Small hydro

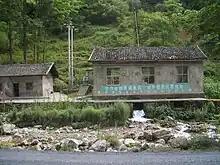
Hongping Power station, in Hongping Town, Shennongjia, has a design typical for small hydro stations in the western part of China's Hubei Province. Water comes from the mountain behind the station, through the black pipe seen in the photo

Between 2005 and 2010, China planned to electrify a further 10,000 villages under their China Village Electrification Program, including further investments in small hydro and photovoltaics. By 2010, China had 45,000 small hydro installations, especially in rural areas, producing 160 Twh annually. Over 50% of the world's potential small hydro power was found in Asia; however, a report noted that "It is possible in the future that more small hydropower potential might be identified both on the African and American continents".